Battle of the Pusan Perimeter

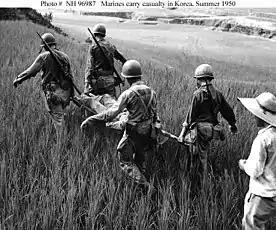

On August 10, the Eighth Army organized "Task Force P'ohang" — the ROK 17th, 25th, and 26th regiments as well as the ROK 1st Anti-Guerrilla Battalion, Marine Battalion and a battery from the US 18th Field Artillery Regiment. This task force was given the mission to clear out KPA forces in the mountainous region. At the same time, Eighth Army formed "Task Force Bradley" under Brigadier General Joseph S. Bradley, consisting of elements of the 8th Infantry Regiment, 2nd Infantry Division. "Task Force Bradley" was tasked with defending P'ohang-dong. What followed was a complicated series of fights throughout the region around P'ohang-dong and An'gang-ni as ROK forces, aided by US air forces, engaged groups of KPA in the area. The KPA 12th Division was operating in the valley west of P'ohang-dong and was able to push back "Task Force P'ohang" and the ROK Capital Division, which was along the line to the east. At the same time, the KPA 766th Infantry Regiment and elements of the KPA 5th Division fought "Task Force Bradley" at and south of P'ohang-dong. US naval fire drove the KPA troops from the town, but it became a bitterly contested no man's land as fighting moved to the surrounding hills.